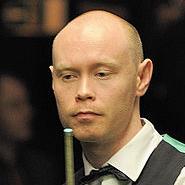
Age: 28